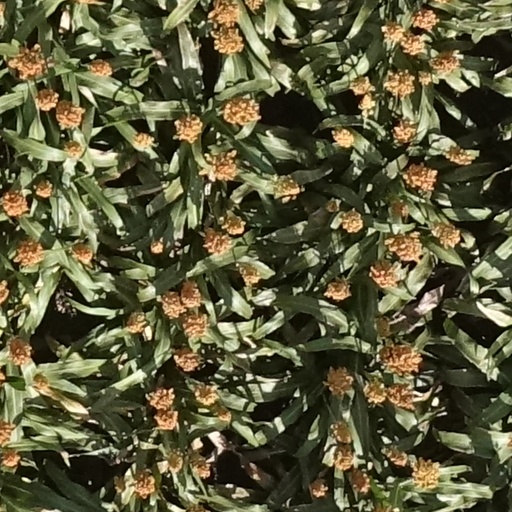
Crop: sorghum